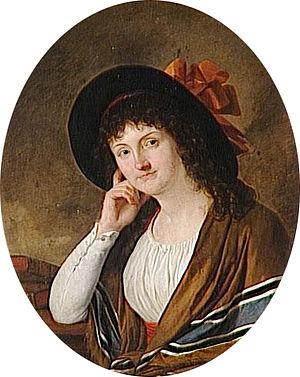
Dominique, comte Clément de Ris, baron de Mauny, est un homme politique français.